Architecture of Porto Alegre

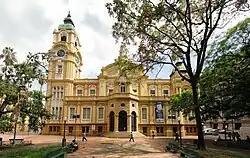
Post and Telegraph Office, today the Memorial of Rio Grande do Sul.

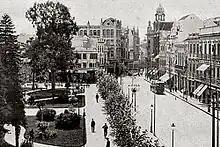
View of the city center in the early 20th century. The eclectic style entirely replaced the colonial architecture.

The most significant names in this phase were Theodor Wiederspahn, German-born architect, owner of a powerful and original eclectic style, combining Renaissance, Neo-Baroque, and Neoclassical features with a luxurious decorative conception; Rudolf Ahrons, engineer-builder, head of a construction office that carried out the most important works, and João Vicente Friedrichs, owner of the most requested and populous local decoration studio, employing a multitude of local and foreign craftsmen with solid preparation, such as Alfred Adloff, Wenzel Folberger, Alfredo Staege, and many more. The partnership established between them lasted until 1914, when Ahrons' office closed, and left a series of imposing buildings, some accomplishing remarkable architectural feats, such as the building of the former Brahma Brewery, which at its inauguration was the largest reinforced concrete building in Brazil. Other examples are the Post and Telegraph Office, the Medical School of the UFRGS, and the Tax Police Station building, whose authorship by Wiederspahn is controversial but likely.